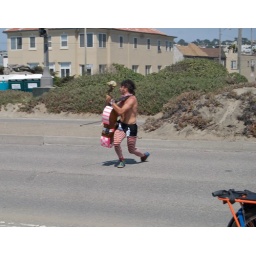
Rushad Eggleston of Tornado Rider playing in the street after Sunday Streets (there was a red light)